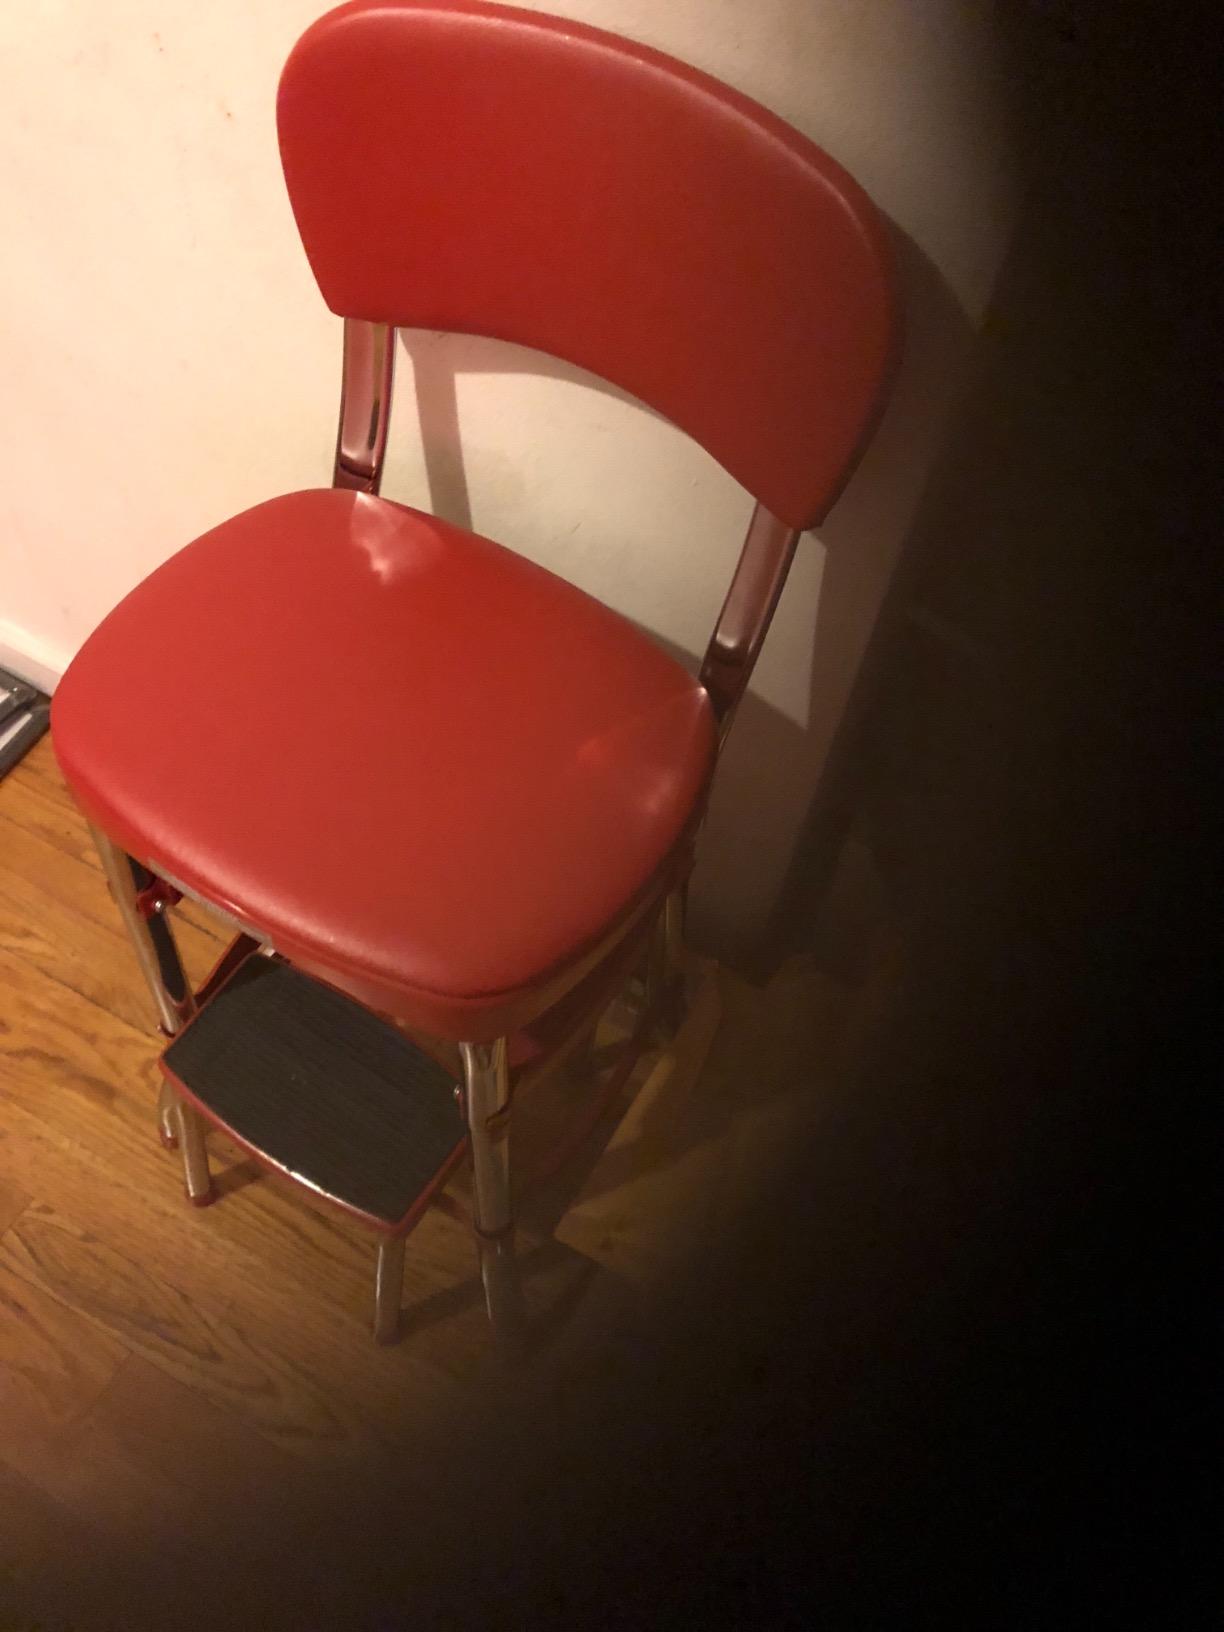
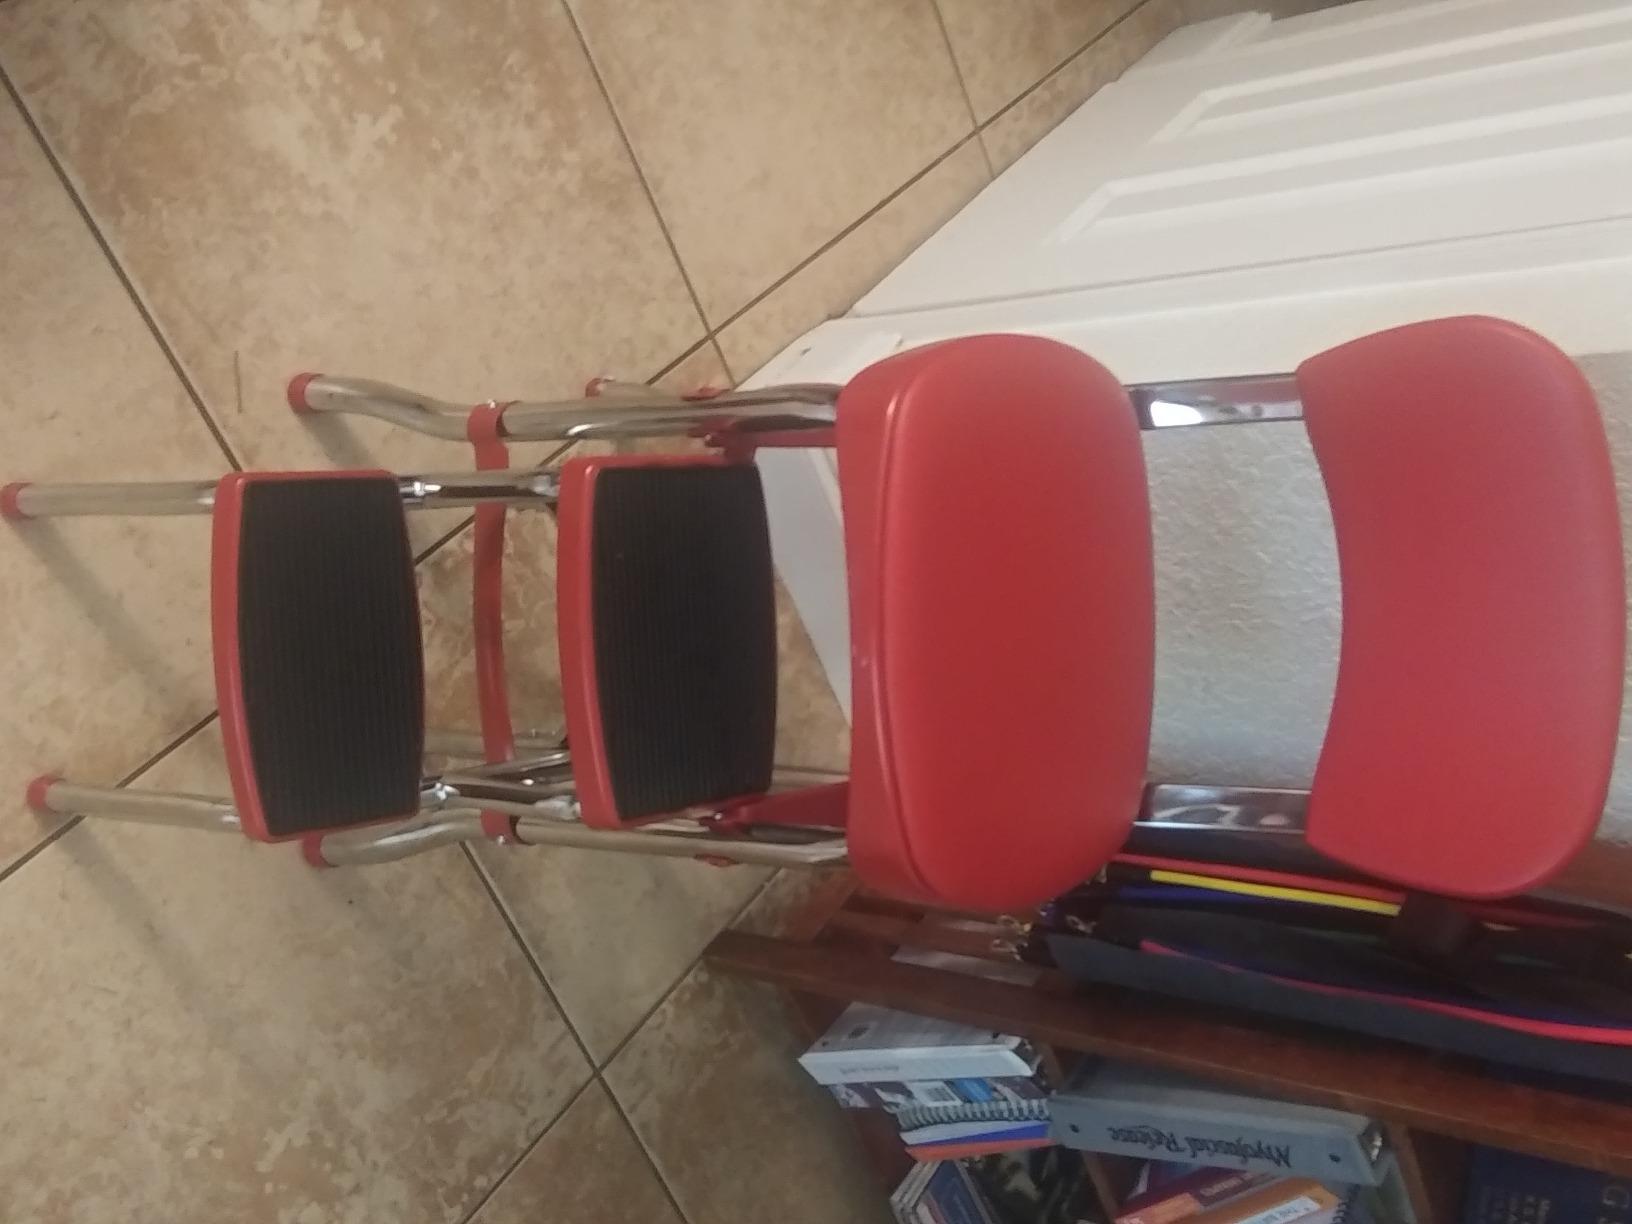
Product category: items_chair
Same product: yes